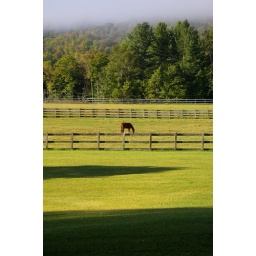
a horse in the field